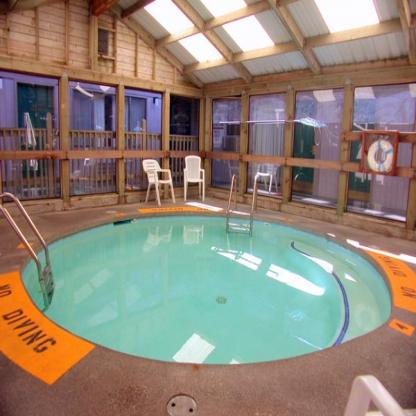
Scene: Indoor